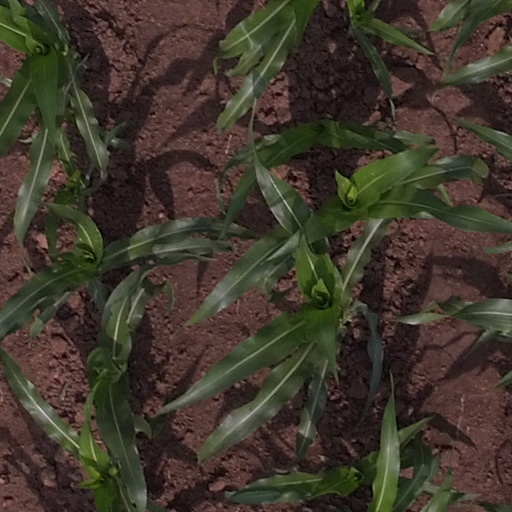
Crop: maize; corn